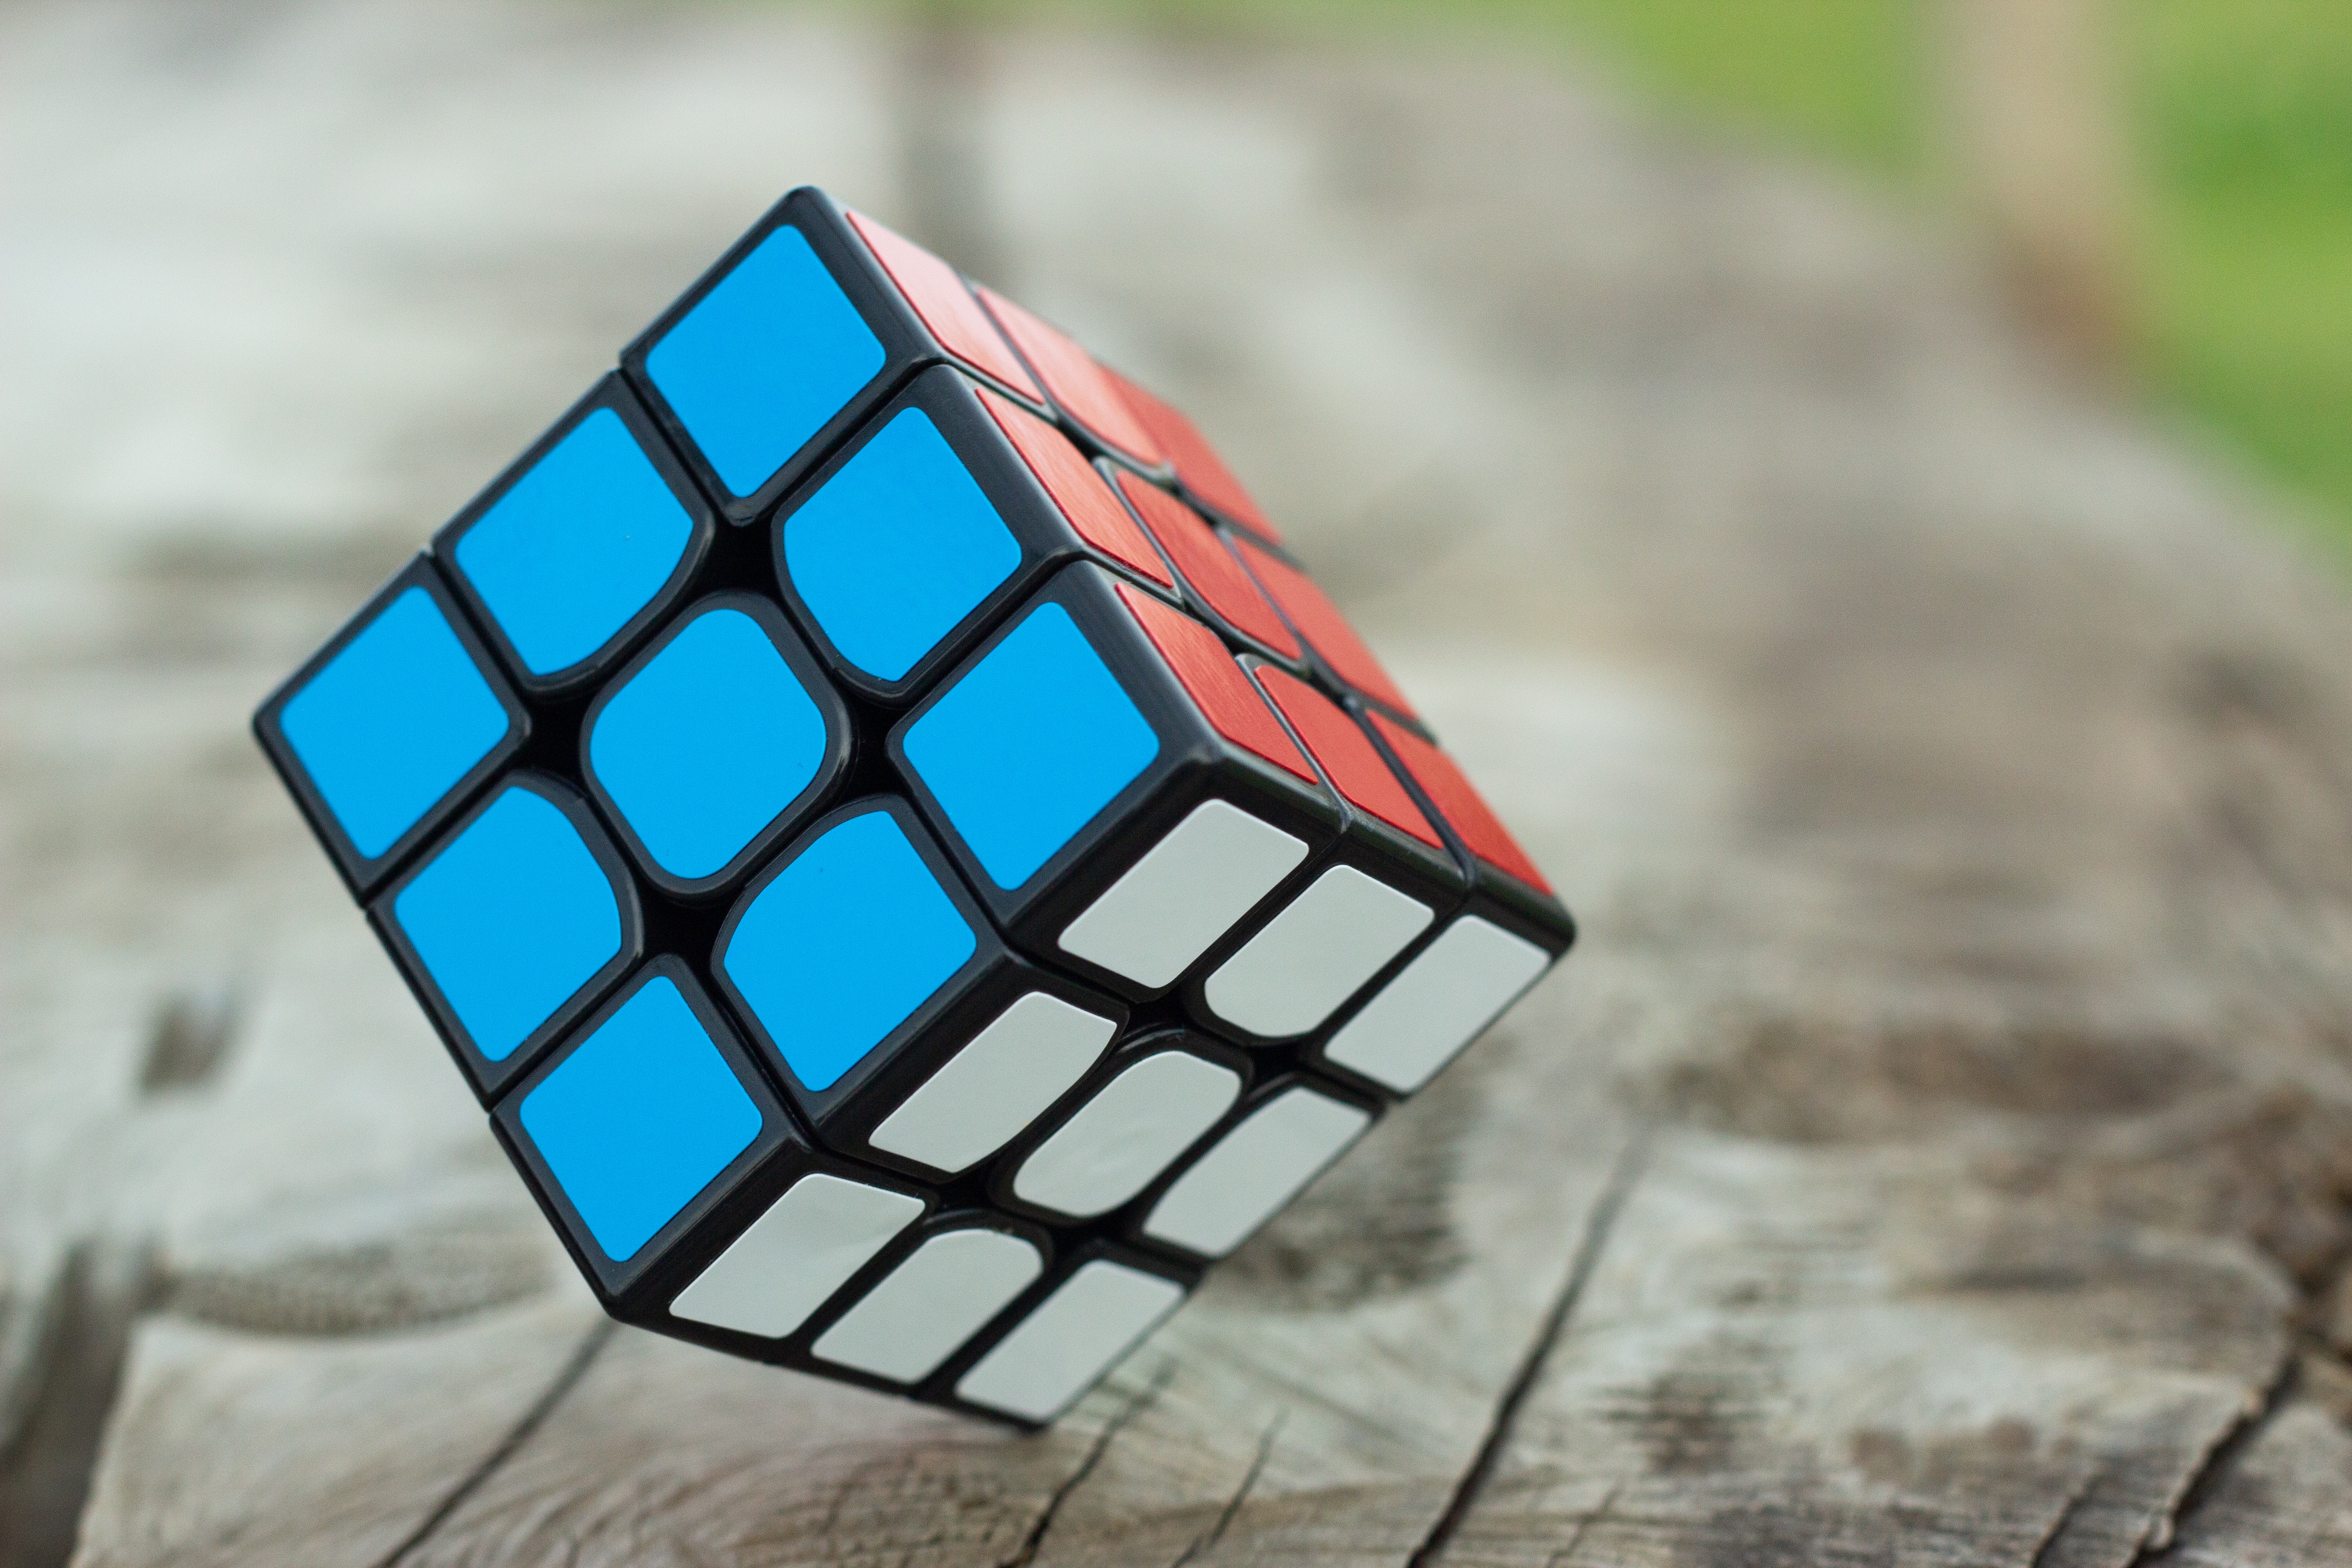
blue, rubik's cube, mechanical puzzle, toy, puzzle, square, symmetry